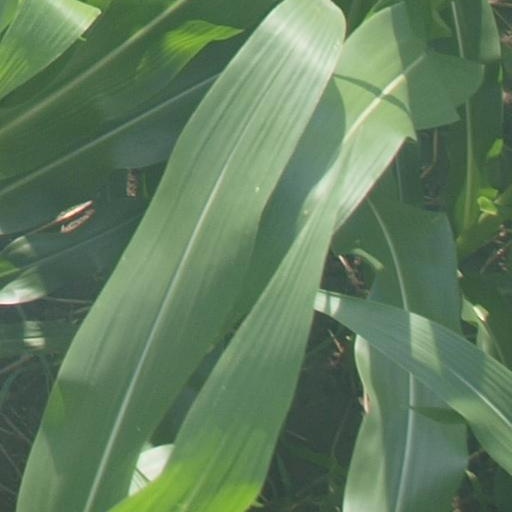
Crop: maize; corn